Postage stamps of Ireland

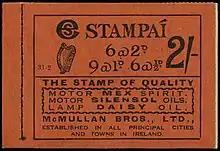
A 1931 stamp booklet contained 2/- worth of stamps showing the serial number and year of issue 31-2 with advertising on half of front.

Stamp booklets were first put on sale on 21 August 1931. Booklet construction was a lightweight cardboard cover stitched on the left-hand side with panes of stamps (usually four panes), advertising panes and interleaving bound in. Until 1956 most booklets had half of the front cover devoted to advertising, and until 1963 booklets also had serial numbers on the front cover: two numbers indicated the year of issue and serial number (in that order on the early issues but with the order reversed for later issues), until 1963 when the serial numbers ceased.